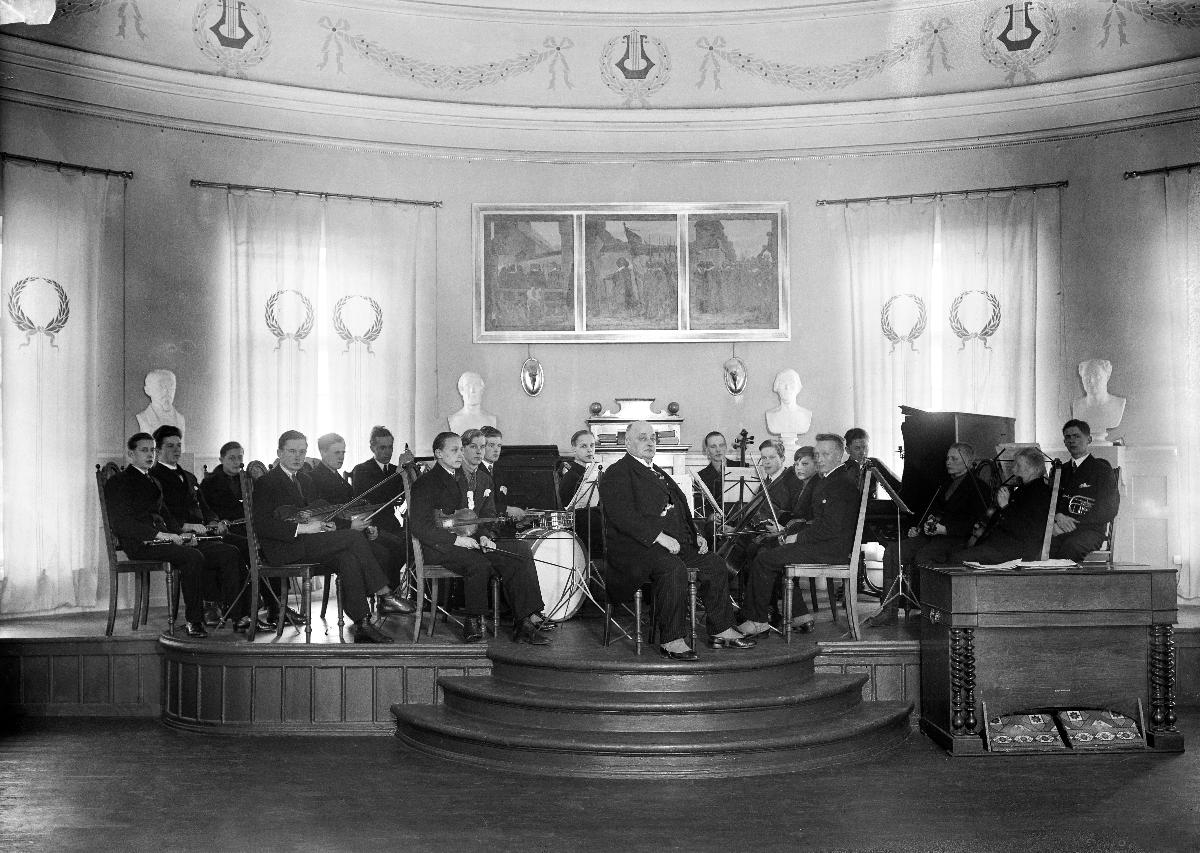
Orkesteri
An orchestra
sisällön kuvaus: Opettaja Jaakko Nokelan johtama orkesteri Oulun lyseossa. content description: An orchestra conducted by Jaakko Nokela at Oulun lyseo in Finland.
Vuosi: 1930
Paikka: Suomi, Pohjois-Pohjanmaa, Oulu
Aiheet: sisäkuva; orkesterit; lyseot; opettajat; oppilaat; orchestras; lyceums; teachers; school children; orkestrar; lyceer; lärare; elever